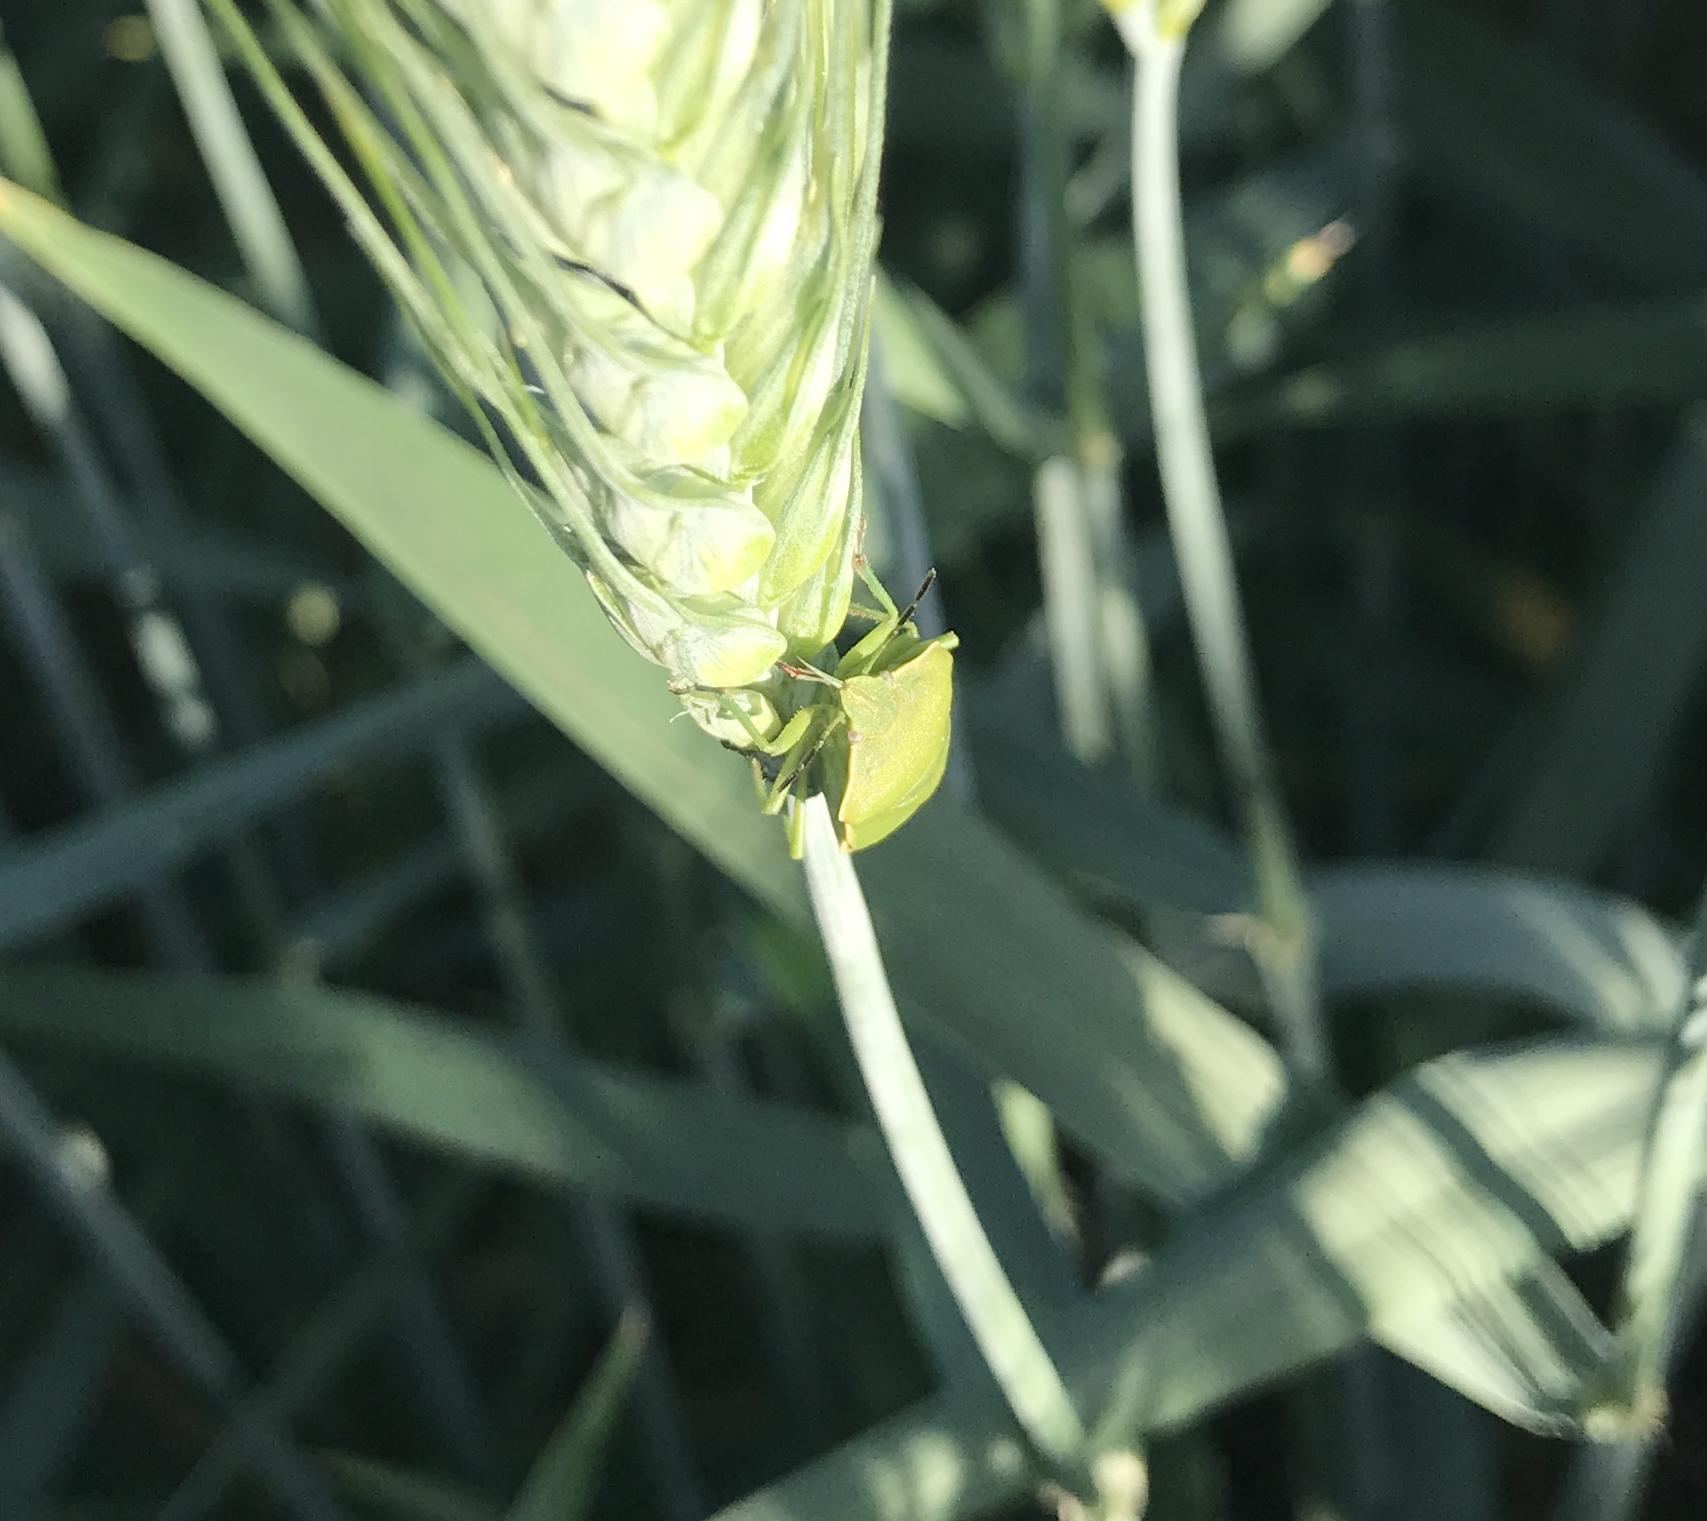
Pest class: stink_bug